Big Brother 24 (American season)

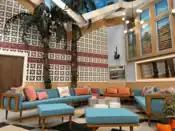
The mid-century styled living room.

The HouseGuests for the twenty-fourth season were revealed on July 5, 2022. "US Weekly" published a series of cast interviews on the same day. Prior to the reveal, CBS aired a teaser featuring various voice clips from the HouseGuests. The cast includes Miss Michigan USA 2021 and Miss USA 2021 competitor Taylor Hale. Marvin Achi, a 28-year-old from Houston, Texas, was among the sixteen HouseGuests initially slated to be on the season, but was removed from the cast and replaced by Joseph Abdin.